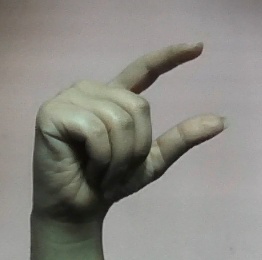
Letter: dal